2021 Kansas Lottery 300

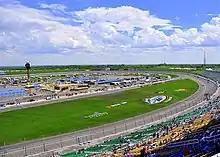
Kansas Speedway, the track where the race was held

Kansas Speedway is a 1.5-mile (2.4 km) tri-oval race track in Kansas City, Kansas. It was built in 2001, and it currently hosts two annual NASCAR race weekends. The IndyCar Series also held races at the venue until 2011. The speedway is owned and operated by the International Speedway Corporation.